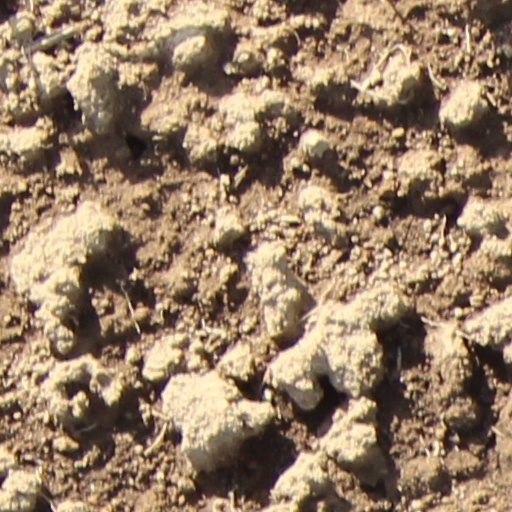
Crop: wheat